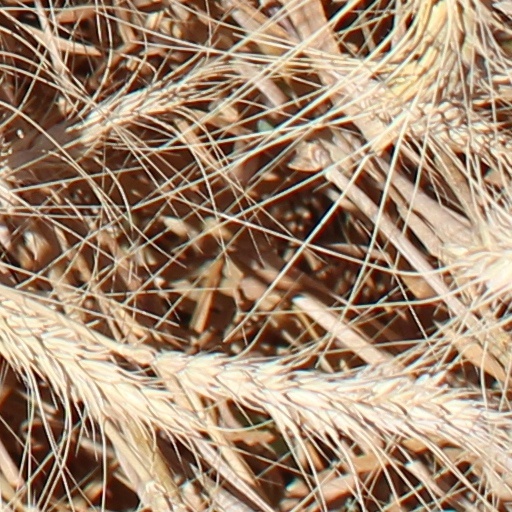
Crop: wheat